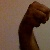
The image shows a hand gesture representing the letter 'M' in Indian Sign Language.